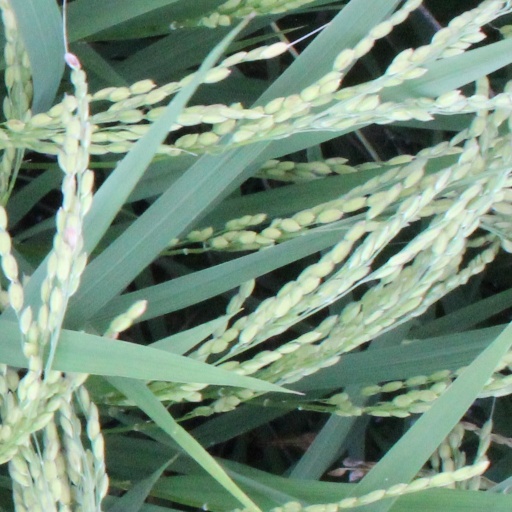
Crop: rice